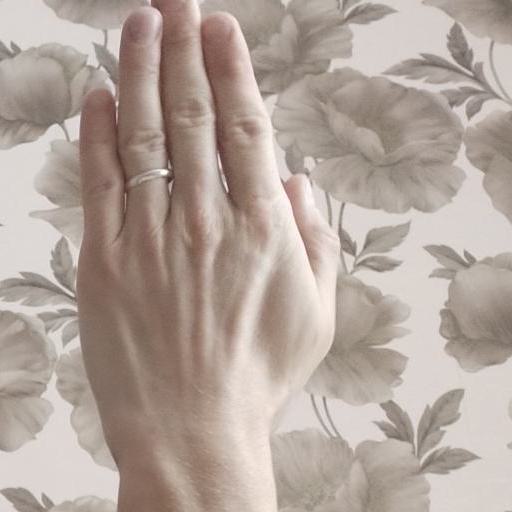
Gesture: stop_inverted